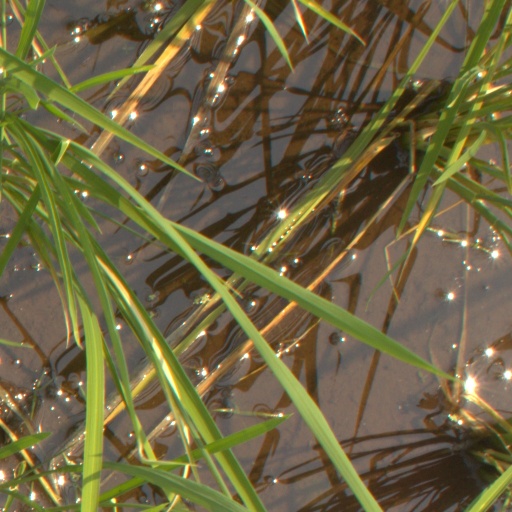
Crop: rice